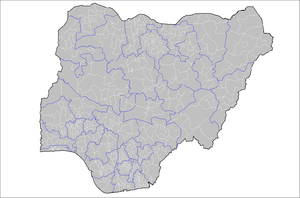
Local Government Areas
Local Government Areas i Nigeria
Nigerias delstater er inddelt i i alt 774 Local Government Areas.